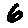
Label: 6